Transit pass

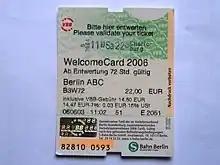
Berlin Welcome Card

A "semester ticket" is a student transit pass issued by universities and "Fachhochschulen" in Germany allowing students to travel on the buses, trams, subways, and local trains of the school's home city. The cost of the semester ticket is included in the university's student fees, and it can be used in the state where the university is situated. The ticket is valid for transit on the subway (U-Bahn), suburban trains (S-Bahn), street trams, and buses in that state, but is not valid on Intercity-Express trains.